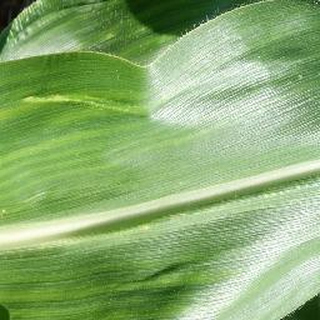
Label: healthy_corn